Mauro Tassotti

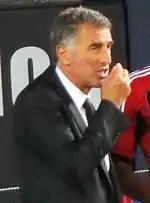
Tassotti assisting for AC Milan

After featuring in Italy's 1994 World Cup qualifying matches and international friendlies under Sacchi, Tassotti played in the 1994 edition in the United States, where Italy went on to reach the final, losing to Brazil on penalties. This would be the only tournament in which he would participate with Italy. In the group stage, Tassotti started the 1–0 defeat to the Republic of Ireland and his next appearance was the quarter-final match against Spain. However, in the quarter-final match, Tassotti elbowed Spanish midfielder Luis Enrique in the face during stoppage time in the second half, breaking the Spaniard's nose. The gesture was not seen by the referee, and Tassotti was not called for a foul or cautioned at the time. Italy won the match 2–1. After reviewing the game, FIFA officials banned Tassotti for eight matches, the longest-such ban in World Cup history until Uruguayan striker Luis Suárez's ban in 2014 for biting Italian defender Giorgio Chiellini in his team's final group match. Tassotti never played internationally again. Tassotti later stated he had instantly and deeply regretted his actions, describing them as "stupid", although he would also state the gesture had not been premeditated but purely instinctive, as Luis Enrique had been pulling his shirt. He later personally apologised to Luis Enrique. In total, Tassotti made 7 appearances for Italy between 1992 and 1994.